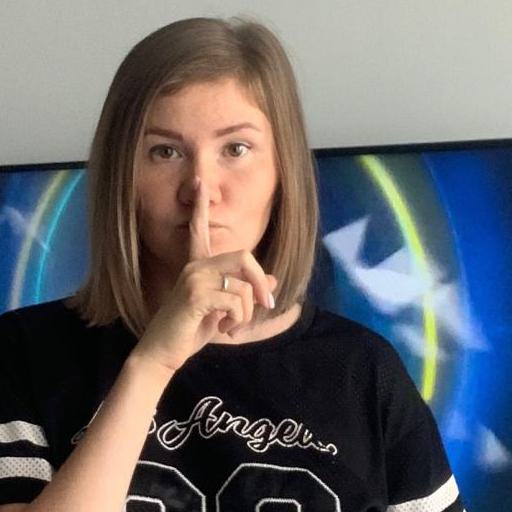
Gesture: mute